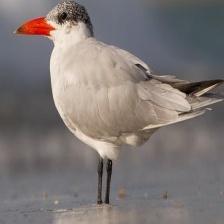
Species: CASPIAN TERN
Scientific name: HYDROPROGNE CASPIA